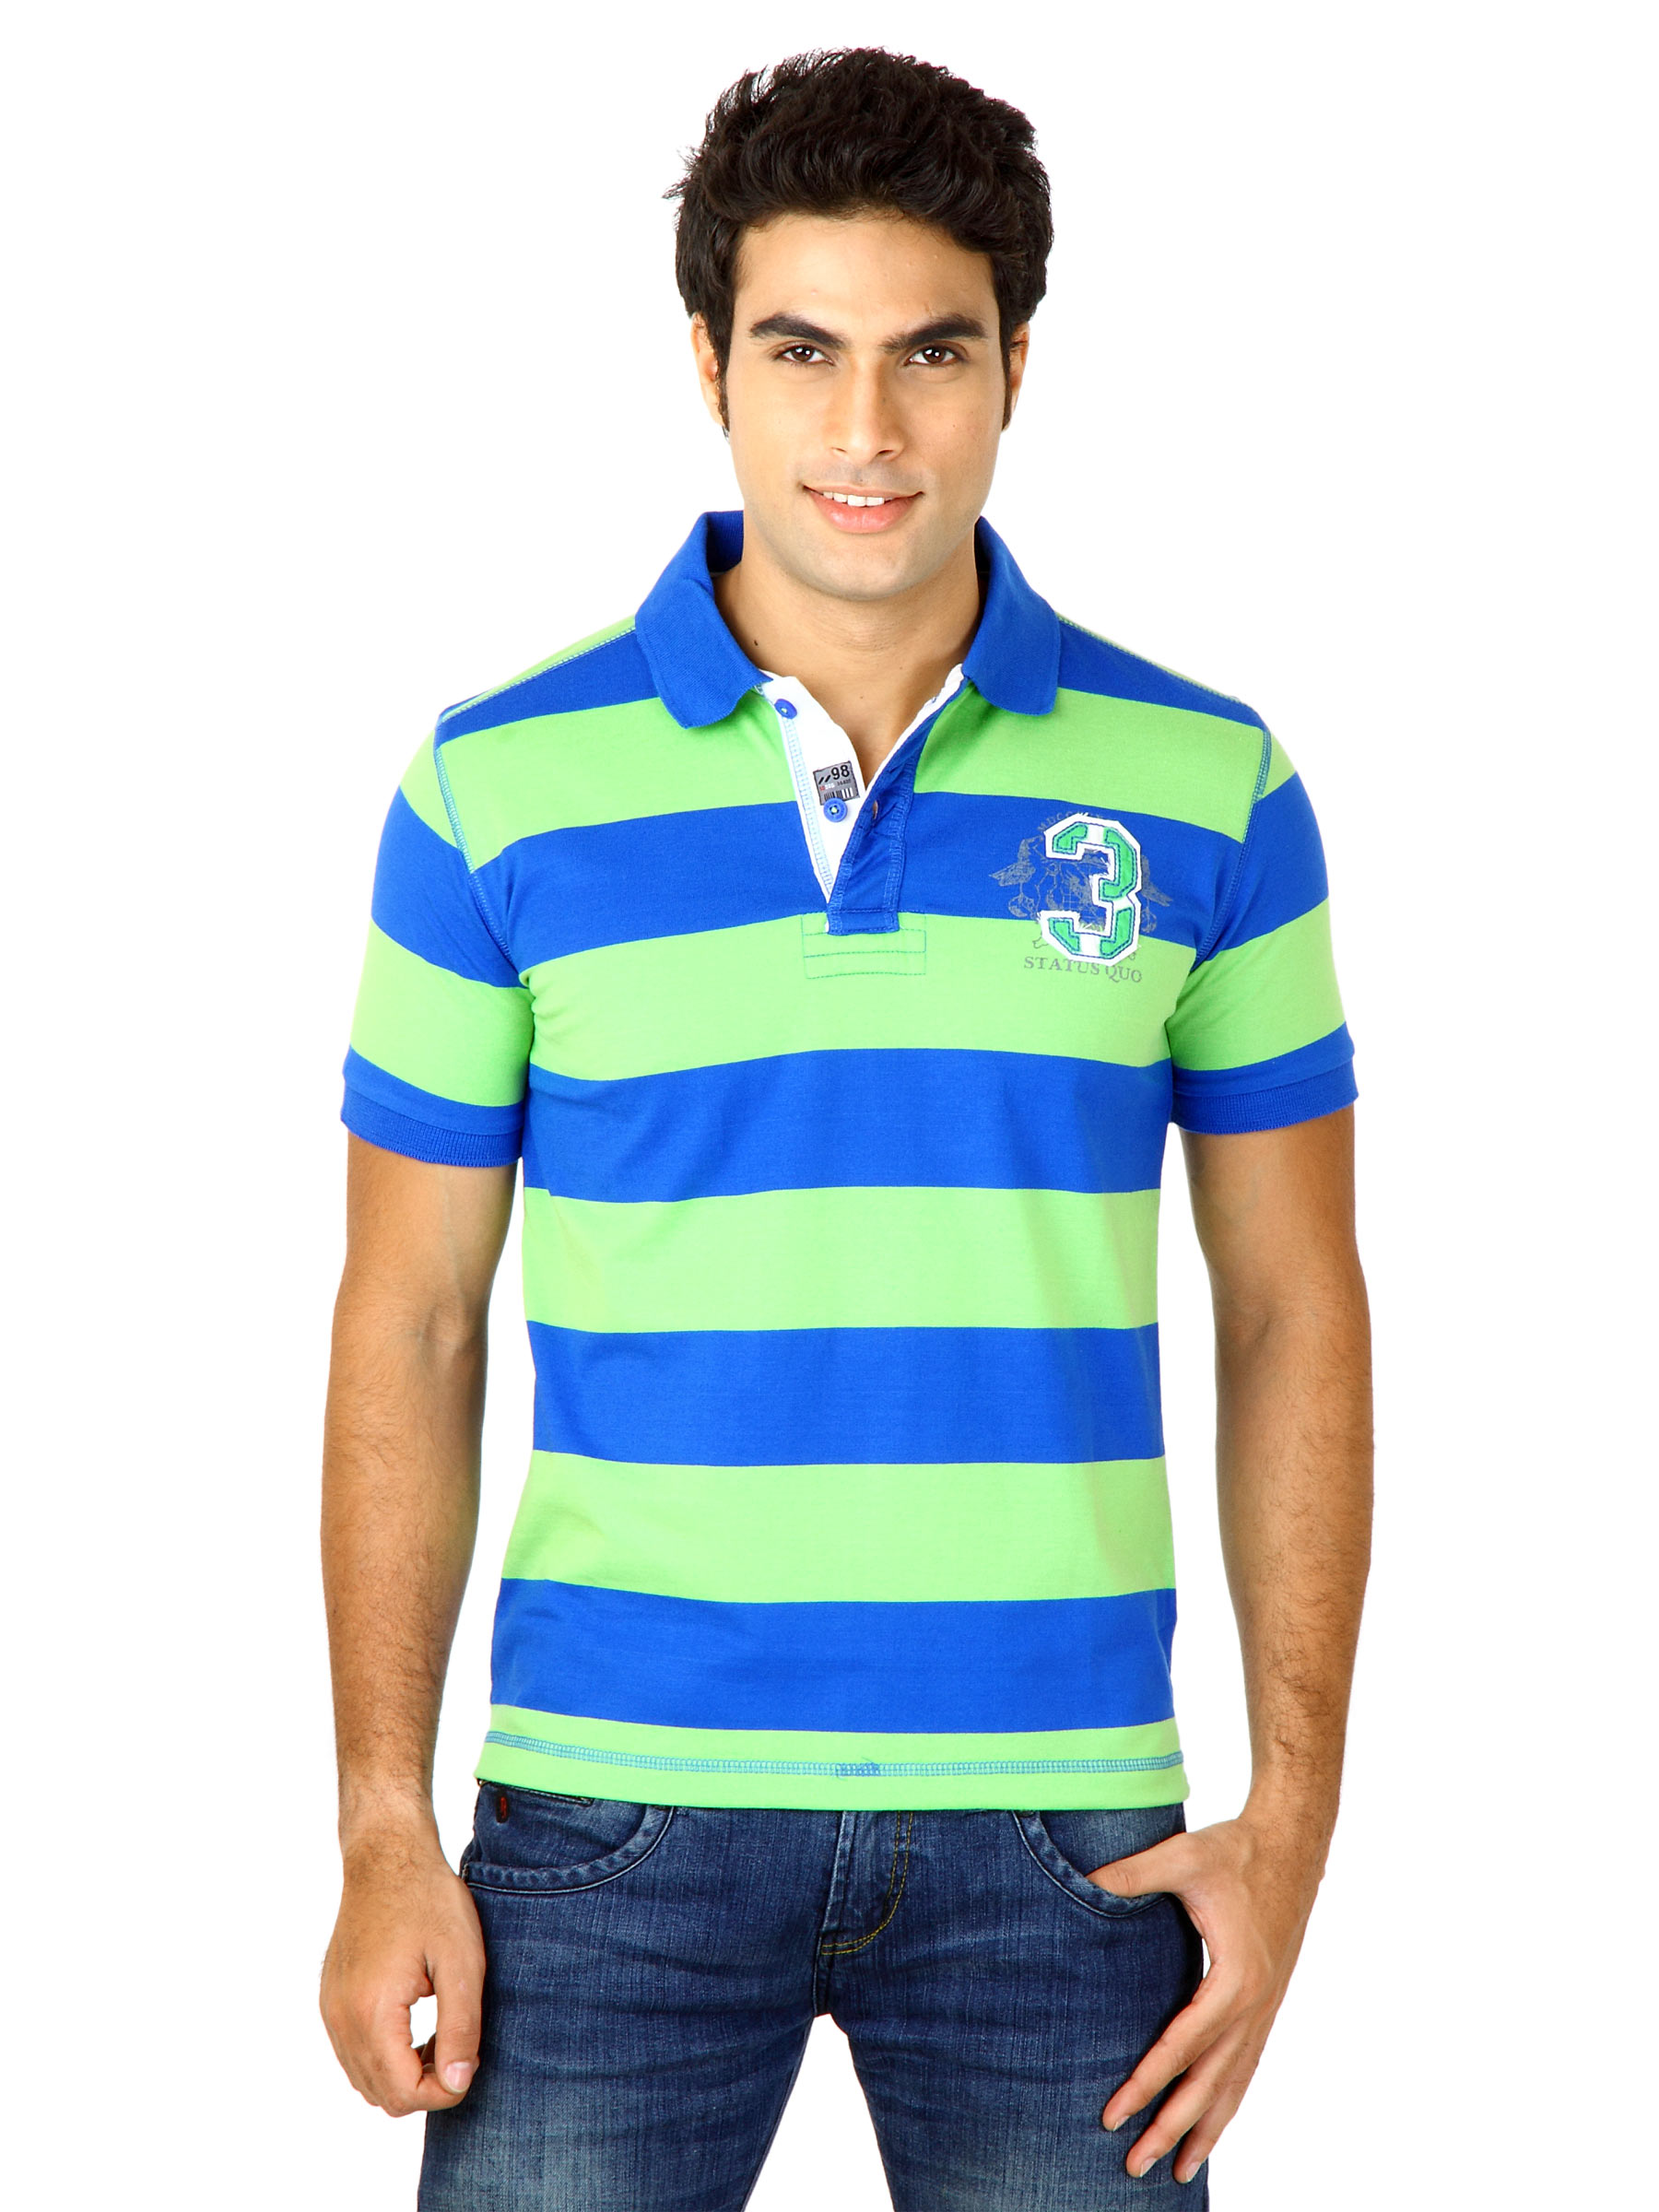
Status Quo Men Stripes Green Tshirts
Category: Apparel / Topwear / Tshirts
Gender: Men
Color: Green
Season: Fall 2011
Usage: Casual